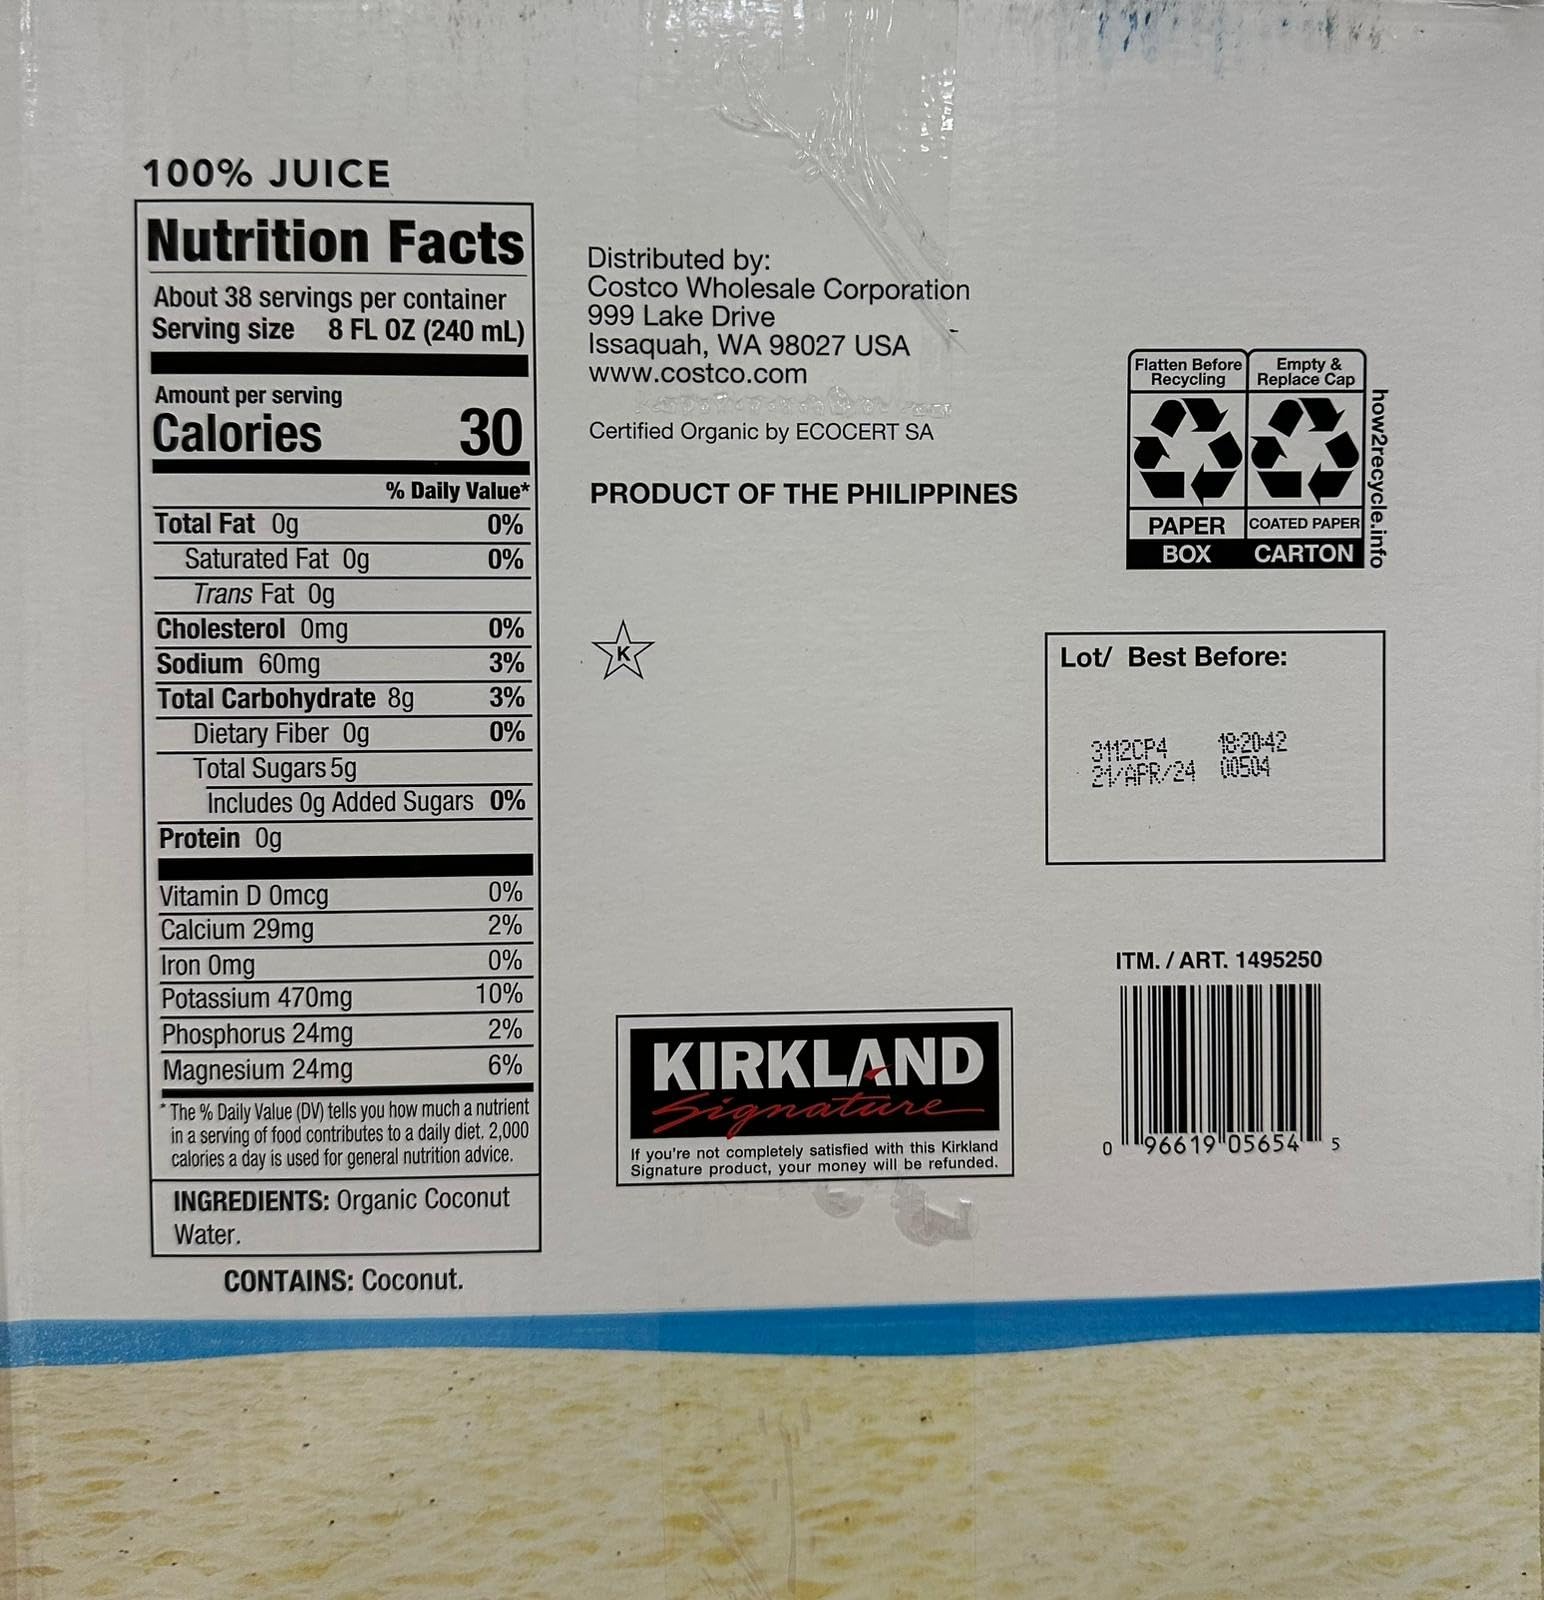
Item Name: Kirkland Signature Organic Coconut Water, 33.8 Fluid Ounce (Pack of 9)
Bullet Point 1: No sugar added
Bullet Point 2: Not from concentrate
Product Description: Organic coconut water.
Value: 304.2
Unit: Fl Oz

Price: 33.56